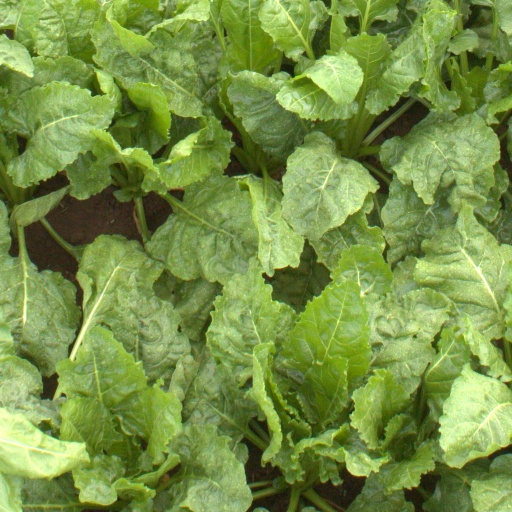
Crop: sugar beet